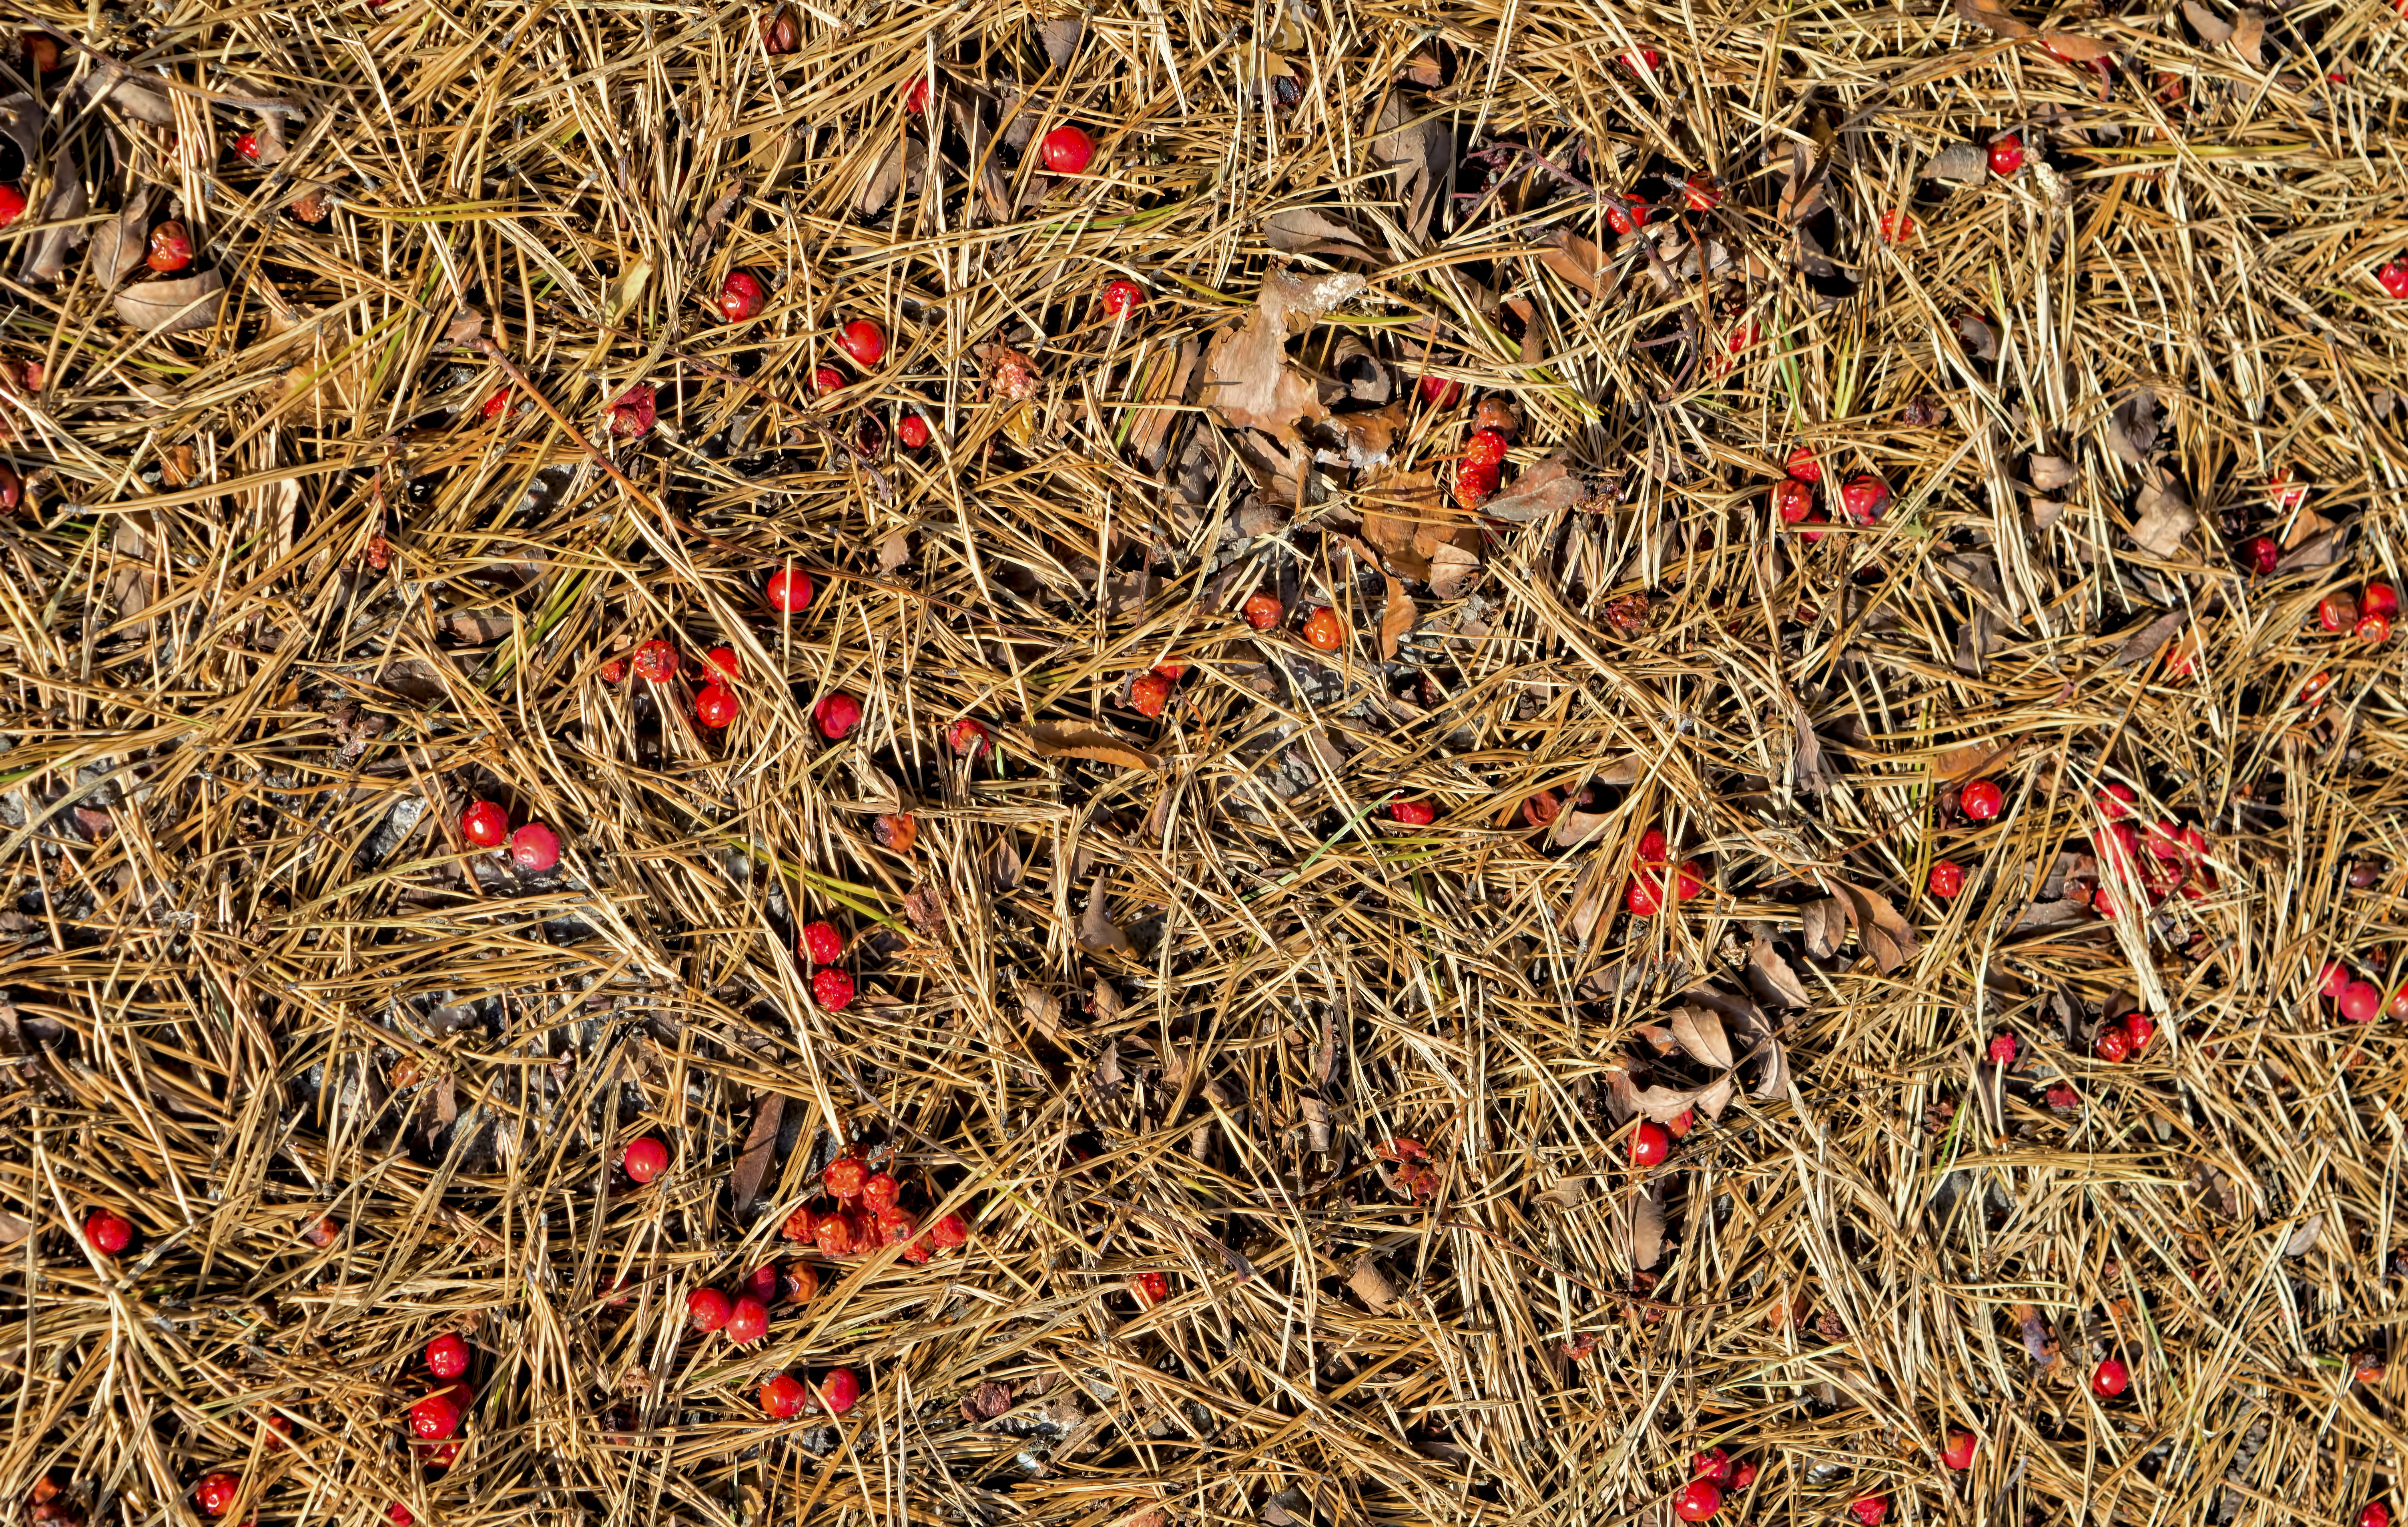
tree, ground, fall, pine, leaves, cool image, berries, needles, finland, helsinki, cool photo, rowan, i